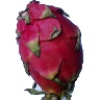
Label: red_pitahaya